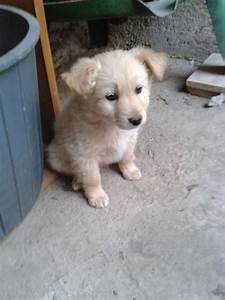
Label: dog